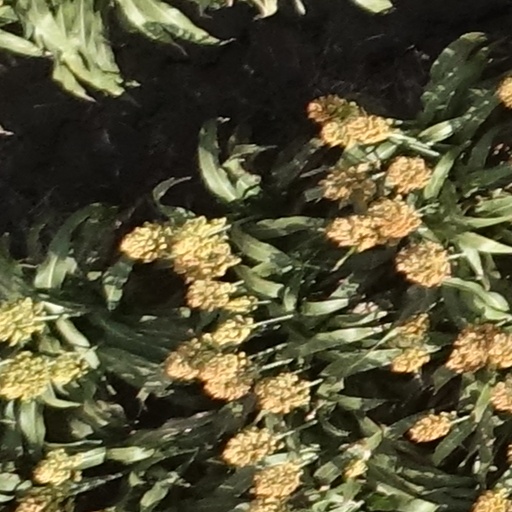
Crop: sorghum